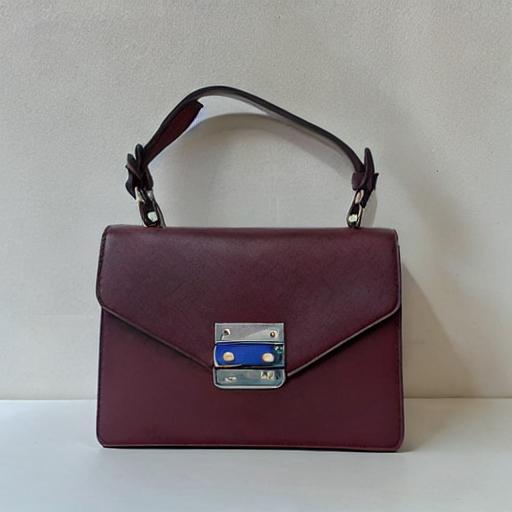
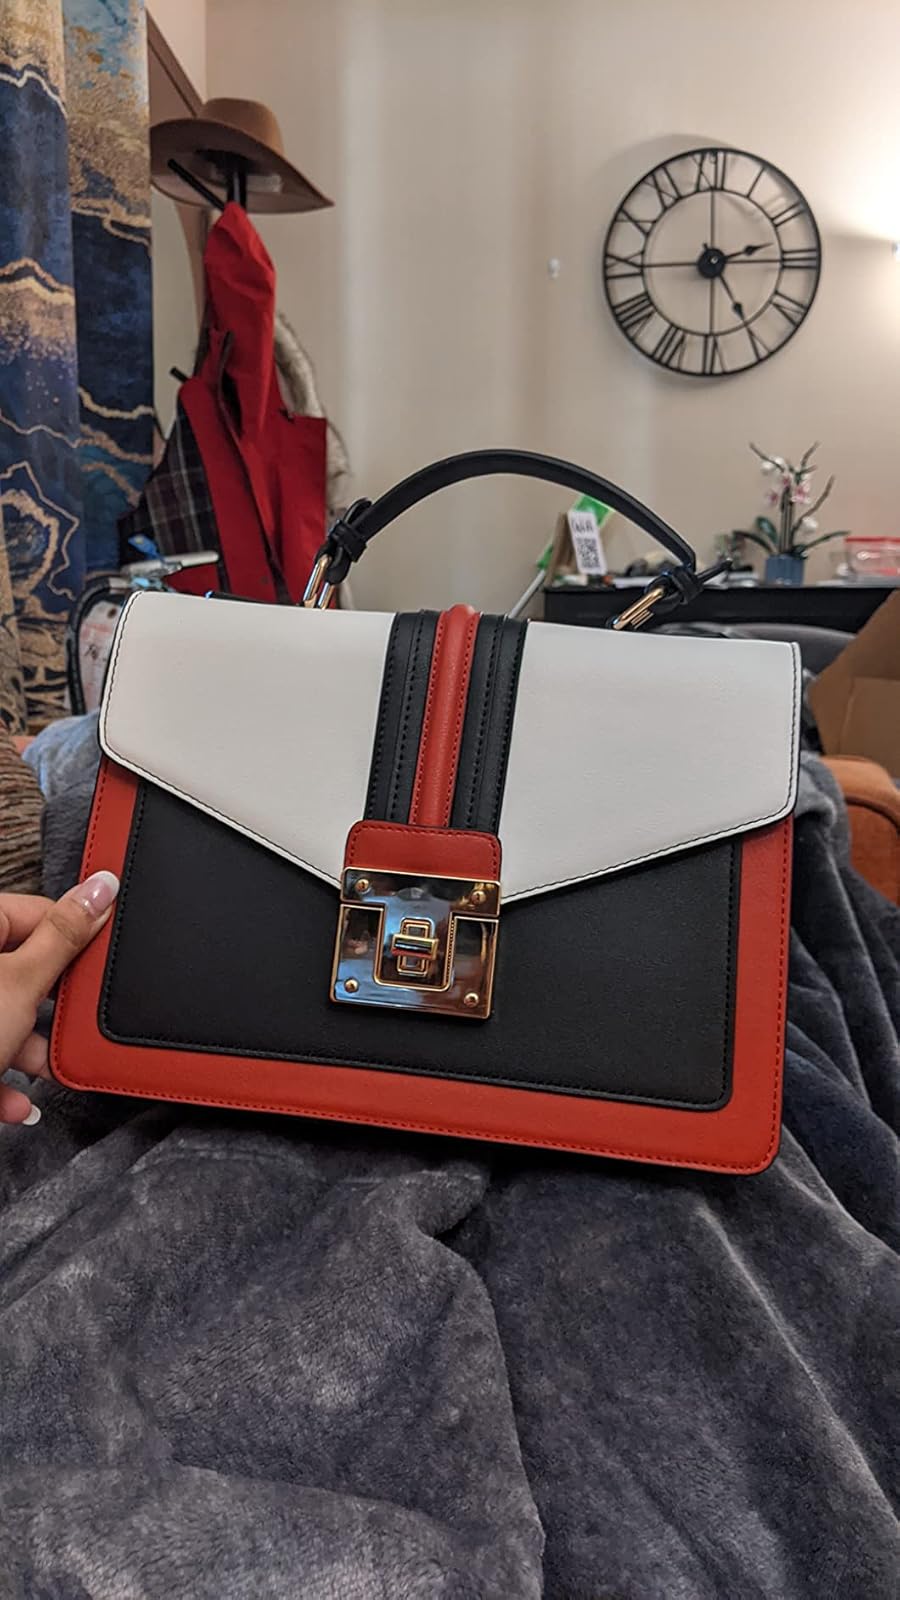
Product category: accessories_handbag
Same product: no